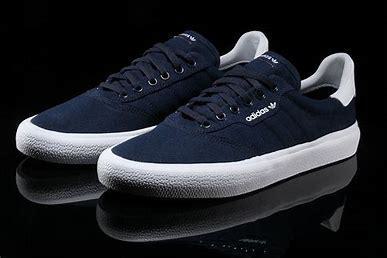
Brand: Adidas
Model: 3MC